Charlie Whitehurst

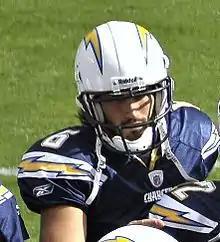
Whitehurst in 2008

Whitehurst was drafted by the San Diego Chargers in the third round (81st overall) of the 2006 NFL draft. He played in two regular season games as the third-stringer to Billy Volek and starter Philip Rivers.